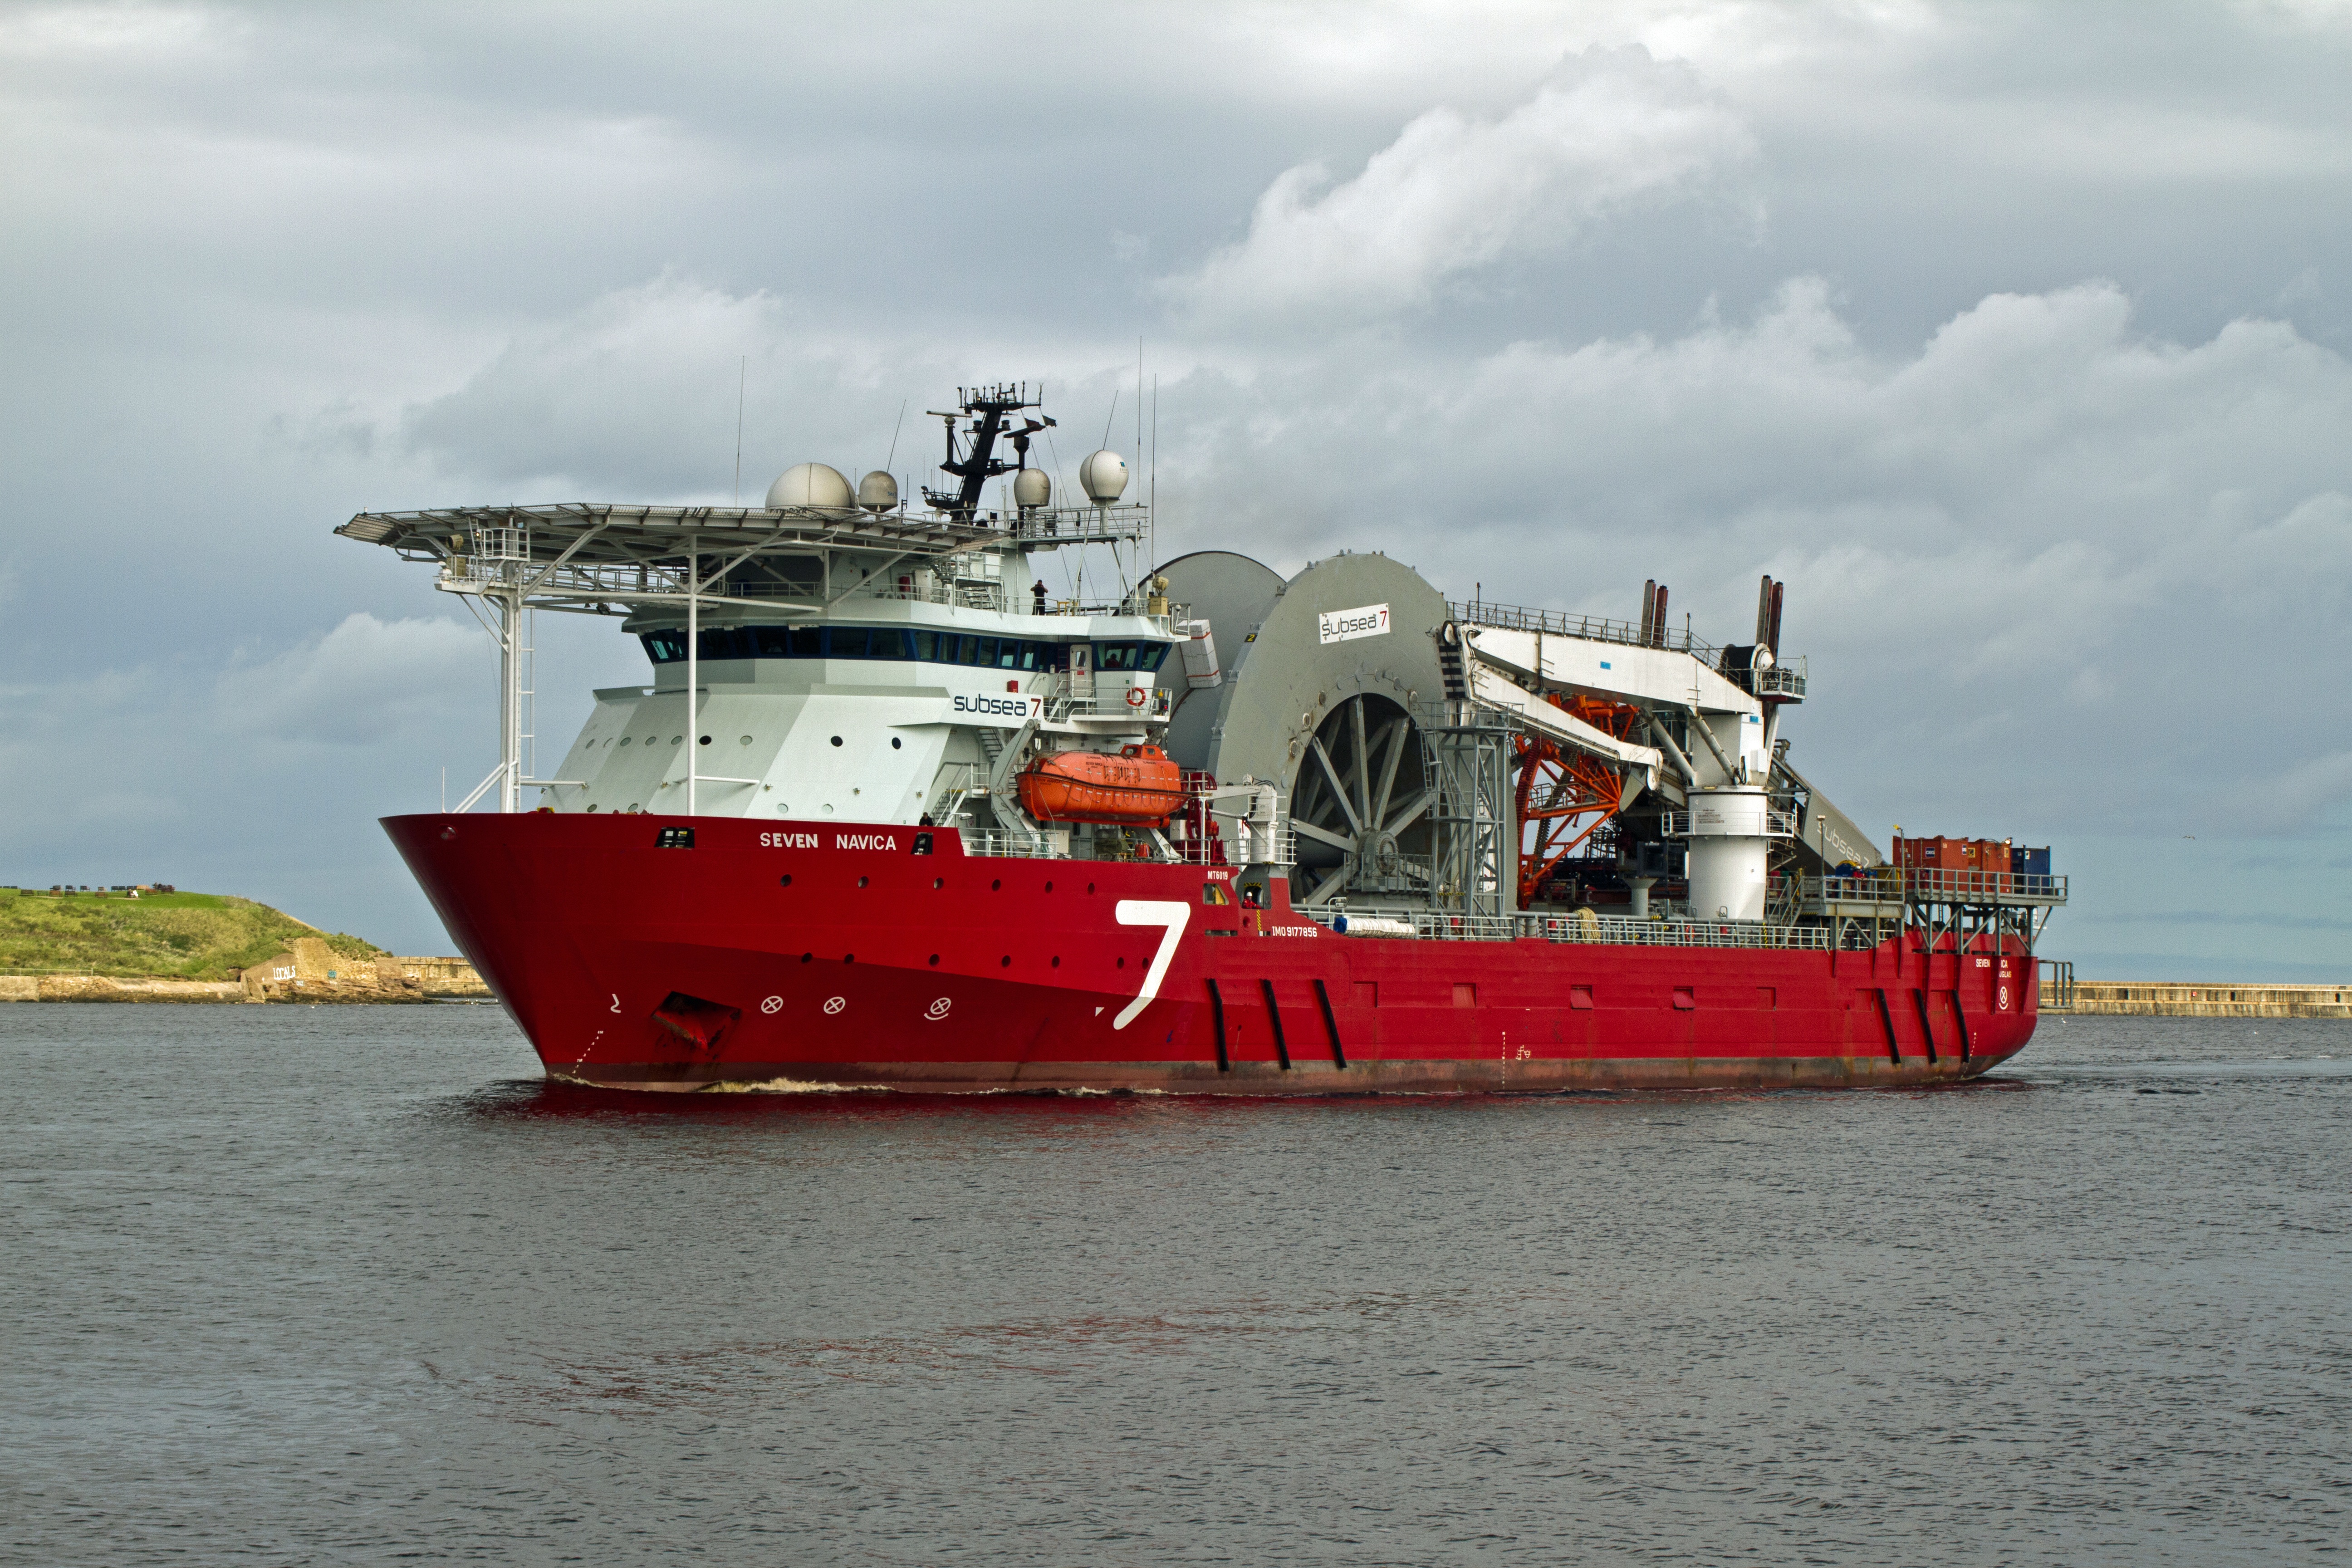
sea, boat, ship, transport, vehicle, machine, cargo ship, ferry, channel, tugboat, watercraft, north sea, freight transport, river tyne, rigs